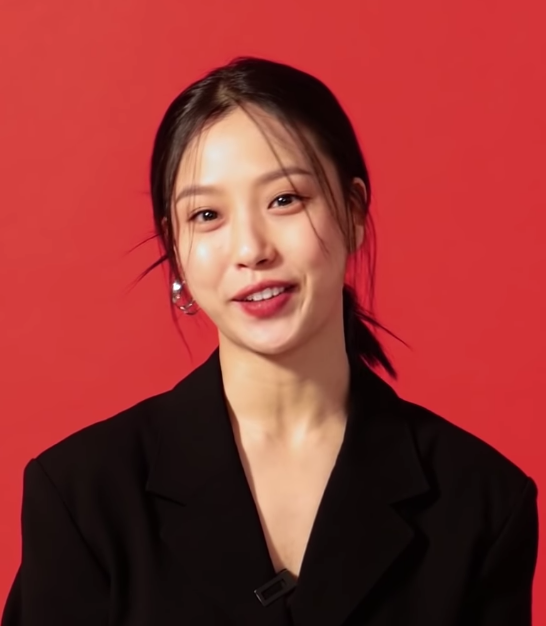
ฉบับร่าง:โก มิน-ซี

| name = โก มิน-ซี
| image = Go Min-si 2021.png
| caption = โก มิน-ซี ถ่ายแบบลงนิตยสาร Marie Claire Korea ประจำเดือนกุมภาพันธ์ ค.ศ. 2021
| birth_place = แทจ็อน, ประเทศเกาหลีใต้
| years_active = ค.ศ. 2016–ปัจจุบัน
| agent = Mystic Story
| module = Infobox Korean name|child=yes|headercolor=transparent
| hangul = 고민시
| rr = Go Min-si
| mr = Ko Minsi
โก มิน-ซี (; เกิด 15 กุมภาพันธ์ 1995) นักแสดงและผู้กำกับชาวเกาหลีใต้ในสังกัด Mystic Story Entertainment เธอเป็นที่รู้จักจากบทบาทเด่นในละครโทรทัศน์ เช่น แอปเลิฟเตือนรัก (2019–2021), สวีทโฮม (ละครโทรทัศน์)|สวีทโฮม (2020–2023), พฤษภารำลึก (2021) และภาพยนตร์เรื่อง The Witch: Part 1. The Subversion (2018) และอหังการ์ทีมปล้นประดาน้ำ (2023)
== อาชีพ ==
โก มิน-ซี ประเดิมงานกำกับภาพยนตร์เรื่องแรกในปี 2016 ด้วยภาพยนตร์เรื่อง "Parallel Novel" ซึ่งเธอร่วมแสดงและได้รับรางวัล Grand Prize ในเทศกาลภาพยนตร์ Three Minutes Film Festival ในปีเดียวกันนั้น เธอได้รับความนิยมหลังจากปรากฏตัวในฤดูกาลที่สามของเว็บซีรีส์เรื่อง "72 Seconds" เธอยังปรากฏตัวในมิวสิกวิดีโอเพลง "Sign" ของซ็อนดุง
ในปี 2017 โก มิน-ซีได้แสดงในเว็บซีรีส์เรื่อง Absolutely Perfect Man เธอยังประเดิมการแสดงละครโทรทัศน์ด้วยละครย้อนยุคเรื่องบุษบาเปื้อนฝุ่น ก่อนที่จะปรากฏตัวในละครวัยรุ่นเรื่อง "Hello, My Twenties! 2" และละครดราม่าแฟนตาซีเรื่อง "Meloholic"
ในปี ค.ศ. 2018 โก มิน-ซี ได้รับบทในซีรีส์โทรทัศน์คอมเมดี้ "Welcome to Waikiki" และละคร "Live (South Korean TV series)|Live" เธอยังเข้าร่วมแสดงใน "Forgotten Season" ซึ่งเป็นซีรีส์ที่สองของฤดูกาลที่เก้าของ "KBS Drama Special" และซีรีส์ระทึกขวัญลึกลับ "The Smile Has Left Your Eyes (TV series)|The Smile Has Left Your Eyes"โก มิน-ซี ปรากฏตัวในภาพยนตร์ "Cheese in the Trap" ซึ่งเป็นการดัดแปลงจากซีรีส์ชื่อเดียวกัน และในภาพยนตร์ "The Witch: Part 1. The Subversion" สำหรับ "The Witch: Part 1. The Subversion" เธอได้รับการเสนอชื่อเข้าชิงรางวัลนักแสดงสมทบหญิงยอดเยี่ยมในงาน 55th Grand Bell Awards และได้รับรางวัล Popular Star Award ในงาน 7th Korea Best Star Awards
ในปี ค.ศ. 2019 โก มิน-ซี รับบทเป็น "ฮวา-จา" น้องสาวของตัวละครหลักในภาพยนตร์ประวัติศาสตร์-แอ็คชั่นเกาหลี-ญี่ปุ่น "The Battle: Roar to Victory" เธอยังรับบทสนับสนุนในซีรีส์ เน็ตฟลิกซ์ "Love Alarm" ซึ่งเธอรับบทเป็นลูกพี่ลูกน้องของตัวละครหลัก โก มิน-ซี ยังปรากฏในซีรีส์ระทึกขวัญ "Secret Boutique" ซึ่งเธอได้รับรางวัล Best New Actress ที่ 2019 SBS Drama Awards
ในปี ค.ศ. 2020 โก มิน-ซี ปรากฏตัวในซีรีส์ "The Reason Why I Can't Tell You" ของ KBS Drama Special ในภาพยนตร์ดราม่า "Set Play" และในซีรีส์ เน็ตฟลิกซ์ "สวีทโฮม (ละครโทรทัศน์)|สวีทโฮม" ซึ่งดัดแปลงจากเว็บตูนชื่อเดียวกัน
ในปี ค.ศ. 2021 โก มิน-ซี รับบทนำในละครซีรีส์ "Youth of May" ซึ่งเป็นละครที่เกิดขึ้นช่วงเหตุการณ์การก่อการกำเริบควังจูในปี ค.ศ. 1980 ในปีเดียวกัน เธอยังปรากฏตัวในซีรีส์ลึกลับ-แอ็คชั่น "Jirisan" ซึ่งเป็นการร่วมงานกันอีกครั้งกับผู้กำกับอี อึง-บก หลังจาก "สวีทโฮม (ละครโทรทัศน์)|สวีทโฮม" และในเดือนพฤษภาคม ค.ศ. 2021 โก มิน-ซี จะรับบทในภาพยนตร์ "Smuggler" ซึ่งคาดว่าจะเริ่มถ่ายทำในเดือนมิถุนายน ค.ศ. 2021
ในปี ค.ศ. 2022 โก มิน-ซี รับบทในเว็บซีรีส์ "Reincarnation Romance" ซึ่งเป็นเว็บซีรีส์สั้น ๆ โฆษณาเกี่ยวกับยาแก้เมารถ นี่เป็นการร่วมงานครั้งที่สามของเธอกับ อี โด-ฮย็อนและ ซีรีส์หากไม้ล้มในป่าลึกซีรีส์ต้นฉบับของเน็ตฟลิกซ์ ในปี ค.ศ. 2024
== ผลงาน ==
=== ภาพยนตร์ ===
| class="wikitable sortable plainrowheaders"
|-
! scope="col" | ปี
! scope="col" | ชื่อ
! scope="col" | บทบาท
! scope="col" | หมายเหตุ
! scope="col" class="unsortable" |
|-
! scope="row" | 2016
| "Parallel Novel"
| ผู้หญิง
| ยังเป็นผู้กำกับ
|
|-
! scope="row" rowspan=2| 2018
| "Cheese in the Trap (film)|Cheese in the Trap"
| นักเรียนหญิง
| บทเล็ก
|
|-
| "The Witch: Part 1. The Subversion"
| โด มย็อง-ฮี
|
|
|-
! scope="row"| 2019
| "The Battle: Roar to Victory"
| ฮวา-จา
| บทเล็ก
|
|-
! scope="row"| 2020
| "Set Play"
| ยู-ซอน
| ภาพยนตร์อิสระ
|
|-
! scope="row"| 2022
| "Decision to Leave"
| หมอดู
| บทเล็ก
|
|-
! scope="row"| 2023
| "Smugglers (2023 film)|Smugglers"
| โก อก-บุน
|
|
|
=== ซีรีส์โทรทัศน์ ===
| class="wikitable sortable plainrowheaders"
|-
! scope="col" | ปี
! scope="col" | ชื่อเรื่อง
! scope="col" | บทบาท
! scope="col" | หมายเหตุ
! scope="col" class="unsortable" |
|-
! scope="row" rowspan=3| 2017
| "My Sassy Girl (TV series)|My Sassy Girl"
| ซอน-คย็อง
|
|
|-
| "Hello, My Twenties!|Hello, My Twenties! 2"
| โอ ฮา-นา
|
|
|-
| "Meloholic"
| จู ยอ-จิน
|
|
|-
! scope="row" rowspan=4| 2018
| "Welcome to Waikiki"
| อี มิน-อา
| แขกรับเชิญ (ตอนที่. 3)
|
|-
| "Live (South Korean TV series)|Live"
| โอ ซง-อี
|
|
|-
| "Forgotten Season"
| ชเว จี-ยอง
| KBS Drama Special|ละครพิเศษ
|
|-
| "The Smile Has Left Your Eyes (TV series)|The Smile Has Left Your Eyes"
| อิม ยู-รี
|
|
|-
! scope="row"| 2019
| "Secret Boutique"
| อี ฮยอน-จี
|
|
|-
! scope="row" |2020
| "The Reason Why I Can't Tell You"
| ซอ ยุน-ชาน
| ละครพิเศษ
|
|-
! scope="row" rowspan=2|2021
| "Youth of May"
| คิม มย็อง-ฮี
|
|
|-
| "Jirisan (TV series)|Jirisan"
| อี ดา-ว็อน
|
|
|
=== ซีรีส์เว็บ ===
| class="wikitable sortable plainrowheaders"
|-
! scope="col" | ปี
! scope="col" | ชื่อเรื่อง
! scope="col" | บทบาท
! scope="col" | หมายเหตุ
! scope="col" class="unsortable" |
|-
! scope="row"| 2016
| "72 Seconds 3"
| รีเมมเบอร์
| แขกรับเชิญ (ตอนที่ 2)
|
|-
! scope="row"| 2017
| "Absolutely Perfect Man"
| ฮันนา
| แขกรับเชิญ (ตอนที่ 3-4, 5, 7, 14)
|
|-
! scope="row"| 2019–2021
| "Love Alarm"
| พัก กุล-มี
| ฤดูกาลที่ 1–2
|
|-
! scope="row" | 2020–2024
| "สวีทโฮม (ละครโทรทัศน์)|สวีทโฮม"
| อี อึน-ยู
| ฤดูกาลที่ 1–3
|
|-
! scope="row"| 2024
| "หากไม้ล้มในป่าลึก"
| ยู ซอง-อา
|
|
|
=== รายการโทรทัศน์ ===
| class="wikitable plainrowheaders"
|-
! scope="col" | ปี
! scope="col" | ชื่อรายการ
! scope="col" | บทบาท
! scope="col" | หมายเหตุ
! scope="col" class="unsortable" |
|-
! scope="row" | 2022
| "Find Me"
| ผู้บรรยาย
| สารคดี การก่อการกำเริบควังจู
|
|-
! scope="row" | 2024
| "Jinny's Kitchen"
| สมาชิกนักแสดงและผู้ฝึกงาน
| ซีรีส์พิเศษสำหรับ แอมะซอนไพรม์วิดีโอ; ฤดูกาล 2; เครดิต เป็นโค มิน-ซี
|
|
=== การปรากฏในมิวสิกวิดีโอ ===
| class="wikitable sortable plainrowheaders"
! scope = "col" | ปี
! scope="col" | ชื่อเพลง
! scope="col" | ศิลปิน
! scope="col" class="unsortable" |
|-
! scope="row"| 2016
| "Sign" (feat. Goo Hara)
| Thunder (singer)|Thunder
| style = "text-align:center;"|
|-
! scope="row"| 2021
| "Make Love" (Feat. Zion.T)
| Gray (singer)|Gray
| style = "text-align:center;"|
|
== รางวัลและการเสนอชื่อเข้าชิง ==
| class="wikitable plainrowheaders sortable"
! scope = "col" | พิธีมอบรางวัล
! scope="col" | ปี
! scope="col" | หมวดหมู่
! scope="col" | ผู้ได้รับการเสนอชื่อ/ทำงาน
! scope="col" | ผลลัพธ์
! scope="col" class="unsortable" |
|-
! scope="row" rowspan="1"| Asian Academy Creative Awards
| style = "text-align:center" rowspan="2" | 2021
| Best Actress in Supporting Role
| rowspan = "2" | "สวีทโฮม (ละครโทรทัศน์)|สวีทโฮม"
|
| style = "text-align:center"|
|-
! scope="row" rowspan="1" | Asia Contents Awards
| Newcomer Actress
|
| style = "text-align:center"|
|-
! scope="row" rowspan="2" | Baeksang Arts Awards
| rowspan = "2" style="text-align:center" | 60th Baeksang Arts Awards|2024
| Baeksang Arts Award for Best New Actress – Film|Best New Actress – Film
| "Smugglers (2023 film)|Smugglers"
|
| rowspan = "2" style="text-align:center" | cite web|title=PRIZM Baeksang Arts Awards Popularity Award Voting|website=Prizm
|-
| Baeksang Arts Award for Most Popular Actress|Most Popular Actress
| โก มิน-ซี
|
|-
! scope="row" | Blue Dragon Film Awards
| style = "text-align:center" | 44th Blue Dragon Film Awards|2023
| Blue Dragon Film Award for Best New Actress|Best New Actress
| rowspan = "6" | "Smugglers (2023 film)|Smugglers"
|
| style = "text-align:center" |
|-
! scope="row" rowspan=2|Buil Film Awards
| style = "text-align:center" rowspan=2|32nd Buil Film Awards|2023
| Best Supporting Actress
|
| style = "text-align:center" |
|-
| rowspan = "1"|Best New Actress
|
| style = "text-align:center"|
|-
! scope="row" rowspan=1|Busan Film Critics Awards
| style = "text-align:center" rowspan=1|2023
| Best Actress
|
| style = "text-align:center" |
|-
! scope="row" | Busan International Film Festival with Marie Claire Asia Star Awards
| style = "text-align:center" | 2023
| Face of Asia Award
|
| style = "text-align:center" |
|-
! scope="row" |Chunsa Film Art Awards
| style = "text-align:center"| Chunsa Film Art Awards 2023|2023
| Best New Actress
|
| style = "text-align:center"|
|-
! rowspan="2" scope="row" | Grand Bell Awards
| style = "text-align:center" | 55th Grand Bell Awards|2018
| rowspan = 2| Best Supporting Actress
| rowspan = 1| "The Witch: Part 1. The Subversion"
|
| style = "text-align:center" |
|-
| style = "text-align:center" |59th Grand Bell Awards|2023
| rowspan = "1" | "Smugglers (2023 film)|Smugglers"
|
| style = "text-align:center" |
|-
! scope="row" rowspan="4"| KBS Drama Awards
| style = "text-align:center" | 2020 KBS Drama Awards|2020
| Best Actress in a One-Act/Special/Short Drama
| "KBS Drama Special|Drama Special – The Reason Why I Can't Tell You"
|
| style = "text-align:center" |
|-
| style = "text-align:center" rowspan="3" | 2021 KBS Drama Awards|2021
| Top Excellence Award, Actress
| rowspan = "2" | "Youth of May"
|
| style = "text-align:center" |
|-
| Excellence Award, Actress in a Miniseries
|
| style = "text-align:center" |
|-
| Best Couple Award
| โก มิน-ซี กับ อี โด-ฮย็อน"Youth of May"
|
| style = "text-align:center" |
|-
! scope="row" | Kino Lights Awards
| style = "text-align:center" | 2021
| Actress of the Year (Domestic)
| "Love Alarm 2", "Youth of May" and "Jirisan (TV series)|Jirisan"
|
| style = "text-align:center" |
|-
! scope="row" | Korea Best Star Awards
| style = "text-align:center" | 2018
| Popular Star Award
| "The Witch: Part 1. The Subversion"
|
| style = "text-align:center" |
|-
! scope="row" | Korean Film Producers Association Awards
| style = "text-align:center" | 2023
| Best Supporting Actress
| "Smugglers (2023 film)|Smugglers"
|
| style = "text-align:center"|
|-
! scope="row" | SBS Drama Awards
| style = "text-align:center" | 2019 SBS Drama Awards|2019
| Best New Actress
| "Secret Boutique"
|
| style = "text-align:center" |
|-
! scope="row" | Three Minutes Film Festival
| style = "text-align:center" | 2016
| Grand Prize
| "Parallel Novel"
|
| style = "text-align:center" |
|
=== รายการ ===
| class="wikitable plainrowheaders sortable" style="text-align:center"
! scope = "col" | สำนักพิมพ์
! scope="col" | ปี
! scope="col" | รายการ
! scope="col" | อันดับ
! scope="col" class="unsortable" |
|-
! rowspan="4" scope="row" | " Cine 21"
| 2020
| style = "text-align:left" | New Actress to watch out for in 2021
| ที่ 5
| style = "text-align:center" |
|-
| 2021
| style = "text-align:left" | New Actress to watch out for in 2022
| ที่ 6
| style = "text-align:center" |
|-
| 2023
| style = "text-align:left" | Actress to watch out for in 2024
| ที่ 3
| style = "text-align:center" |
|-
| 2024
| style = "text-align:left" |"Korean Film NEXT 50" - Actors
| ได้รับการเสนอชื่อ
|
|-
! scope="row" |
| 2023
| style = "text-align:left" | Rising Star Film Actor of the Year
| ที่ 1
|
|
== หมายเหตุ ==
== อ้างอิง ==
== แหล่งข้อมูลอื่น ==
* Go Min-si at Mystic Story
*
*
*